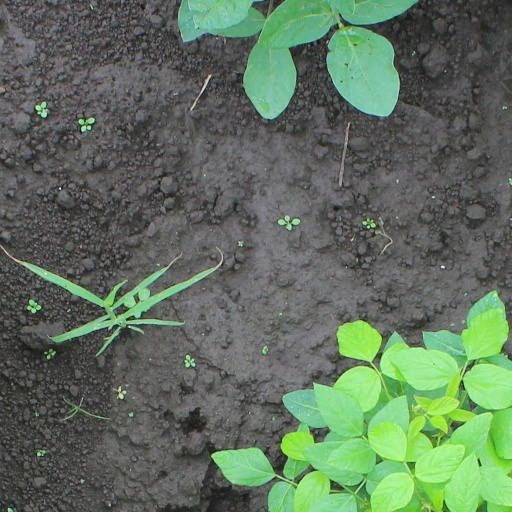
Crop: soybean